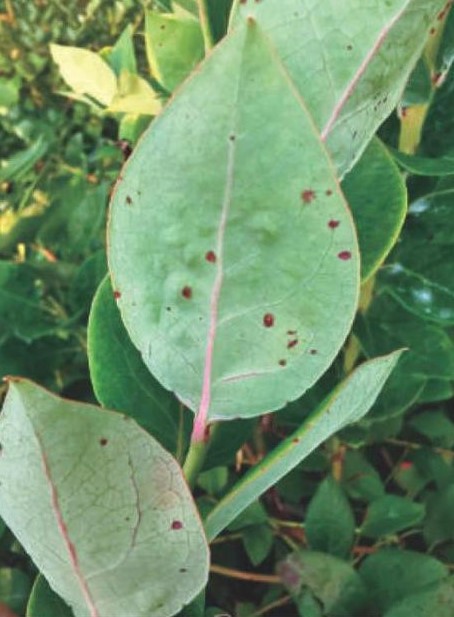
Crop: blueberry
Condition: rust